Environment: real
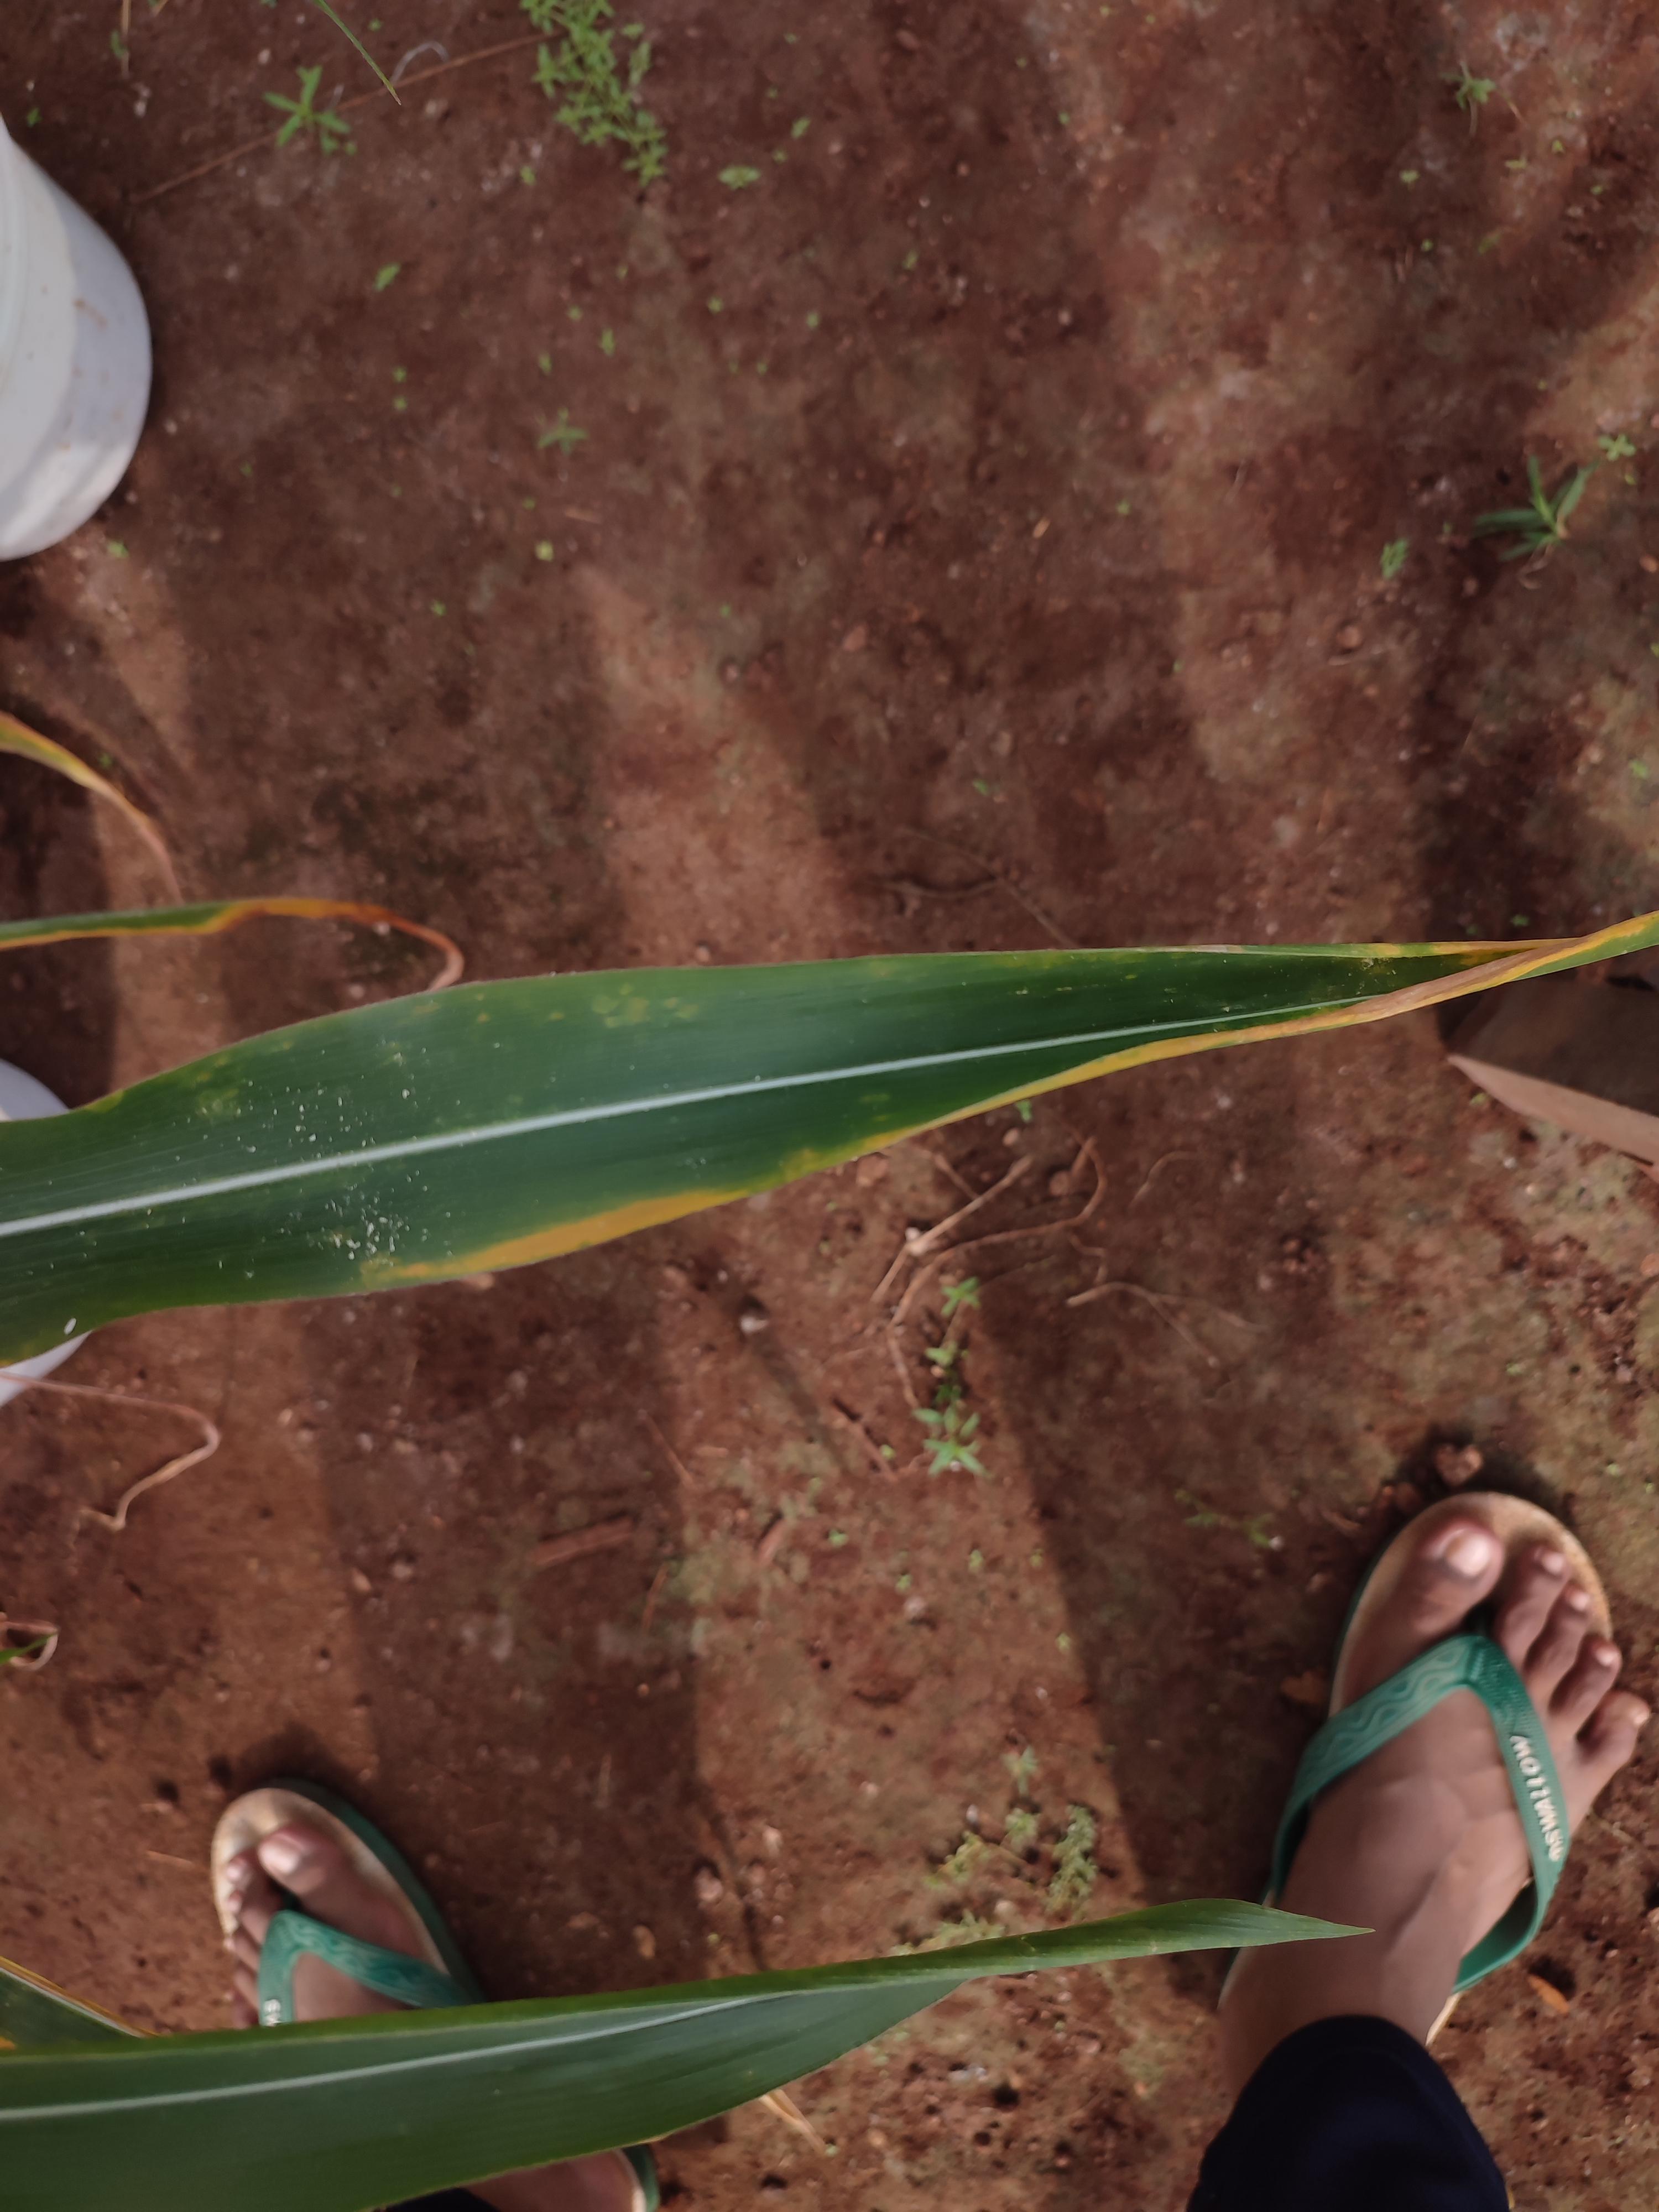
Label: potassium_deficiency